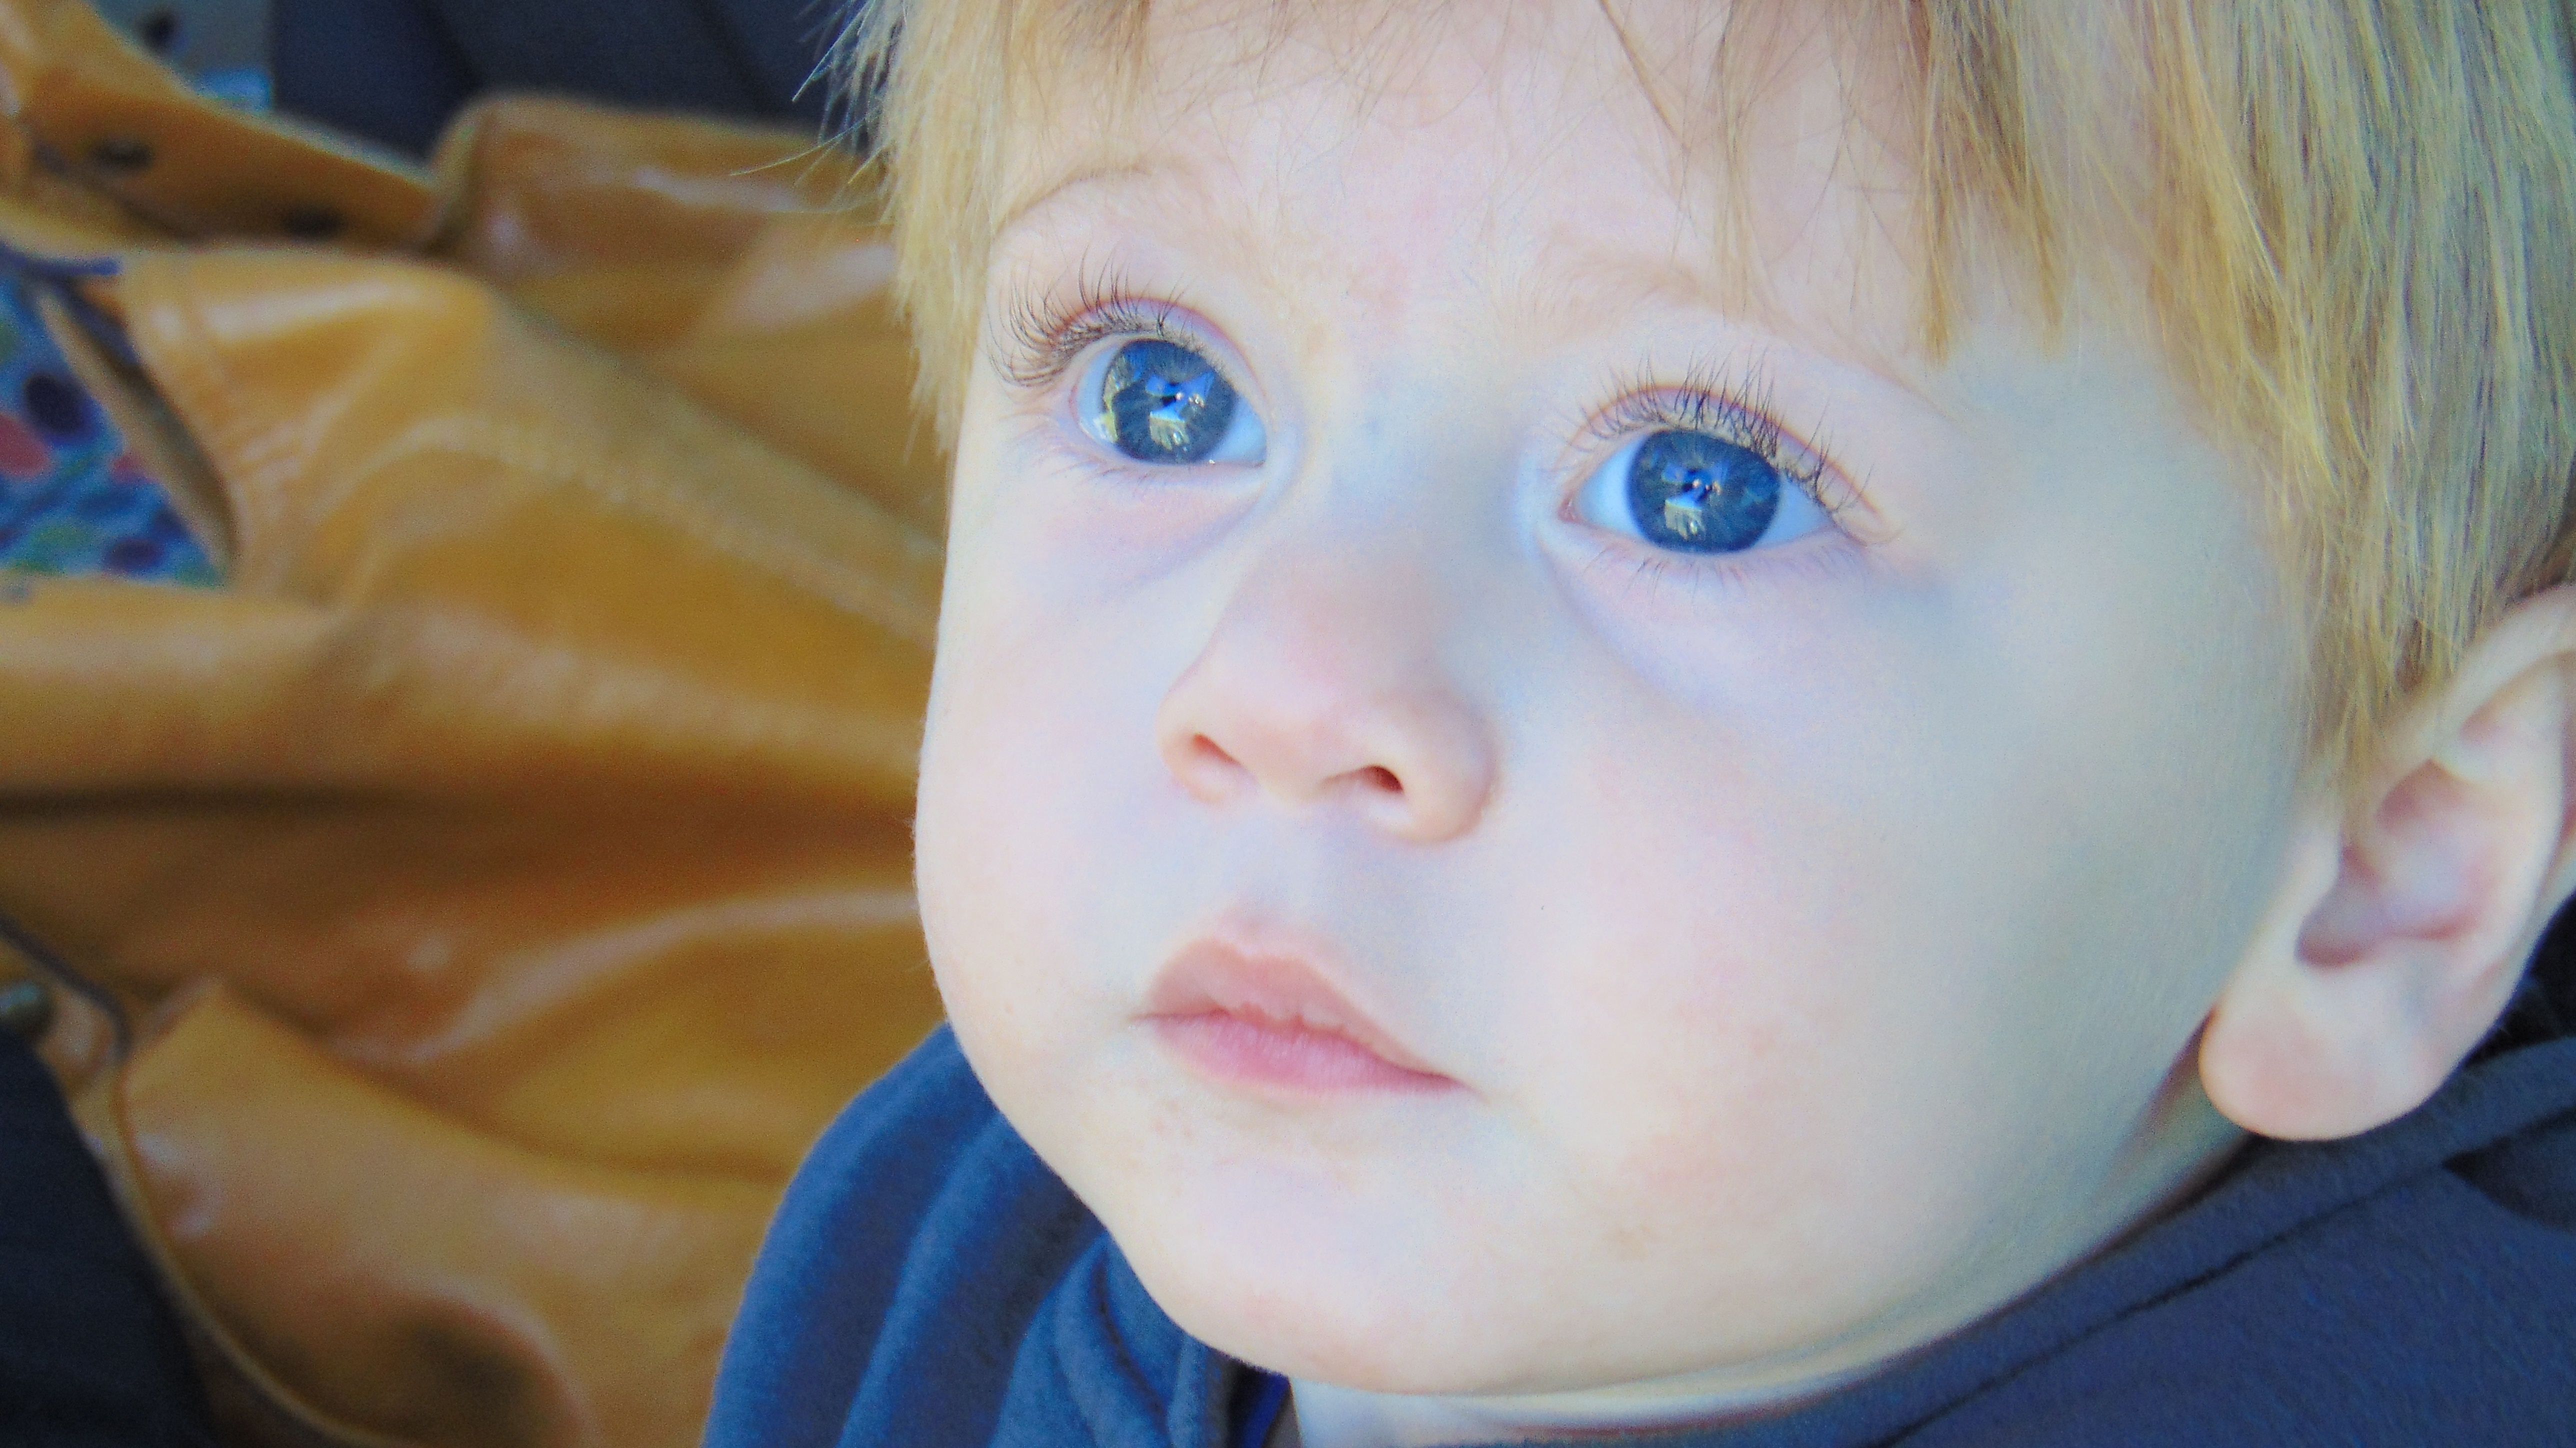
person, girl, white, sweet, boy, kid, cute, portrait, color, small, child, blue, healthy, toy, baby, facial expression, childhood, smile, mouth, close up, human body, caucasian, face, nose, innocent, infant, toddler, eye, innocence, head, little, skin, beauty, blond, organ, adorable, handsome, sweetness, cute baby, blue eyes, baby boy, little boy, well behaved, good boy